2000s in music

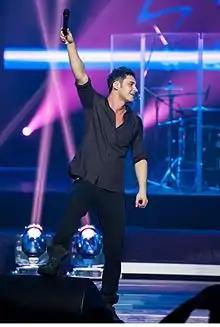
O-Zone's "Dragostea Din Tei" topped charts in France, Germany, and Austria for over three months, reached number 3 in the United Kingdom and number 72 on the US Pop 100.

In the late 2000s, teenager Taylor Swift became the first country act to enjoy widespread mainstream popularity since the 1980s. Her self-titled debut studio album produced several top-ten hits on "Billboard" Hot Country Songs chart, while her second album "Fearless" spawned two of Swift's biggest international hits"Love Story" and "You Belong with Me"both reached the top 5 of the "Billboard" Hot 100 (and atop several of the Hot 100 component charts) after topping the Hot Country Songs chart. At the 2009 MTV Video Music Awards, Swift became the first country artist in history to win a VMA award, with "You Belong with Me". The self-titled album became the longest charting album of the 2000s decade on the "Billboard" 200 chart, across all music genres. "Fearless" topped the same chart for 11 weeks, a feat that has not been matched by another country album since then. In 2016, "Billboard" wrote that "the country landscape is much different today, thanks in part to Swift and her insistence on following a game plan that many considered unorthodox", noting the favorable views toward country music since her debut, and reported that following her rise to fame, labels have become more interested in signing young country singers and artists who write their own music.